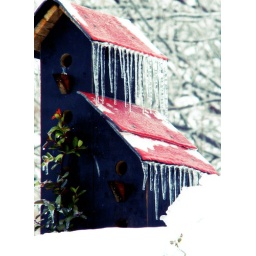
bird house in snow